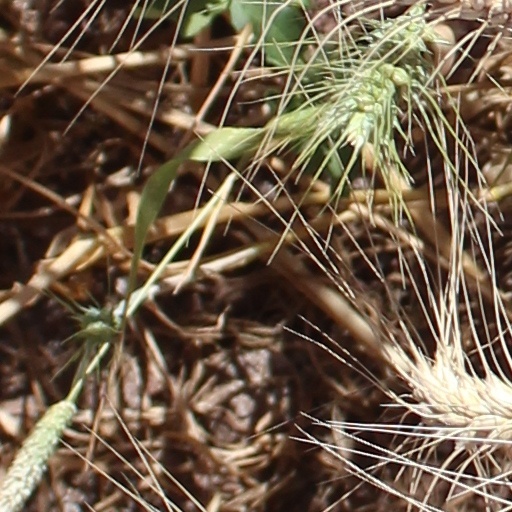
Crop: wheat